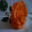
Label: rose